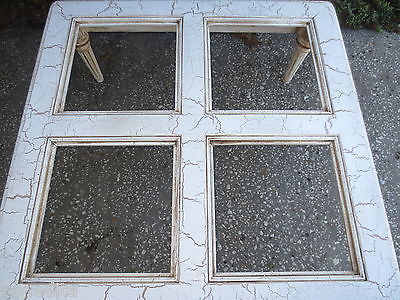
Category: table